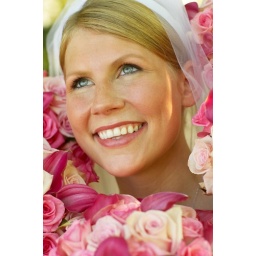
A brides face framed by pink bouquet flowers.